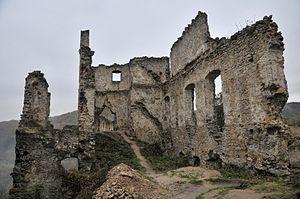
Le château de Považie est aujourd'hui constitué des ruines d'un ancien château médiéval sur les bords de la rivière Váh, près de Považská Bystrica, en Slovaquie.